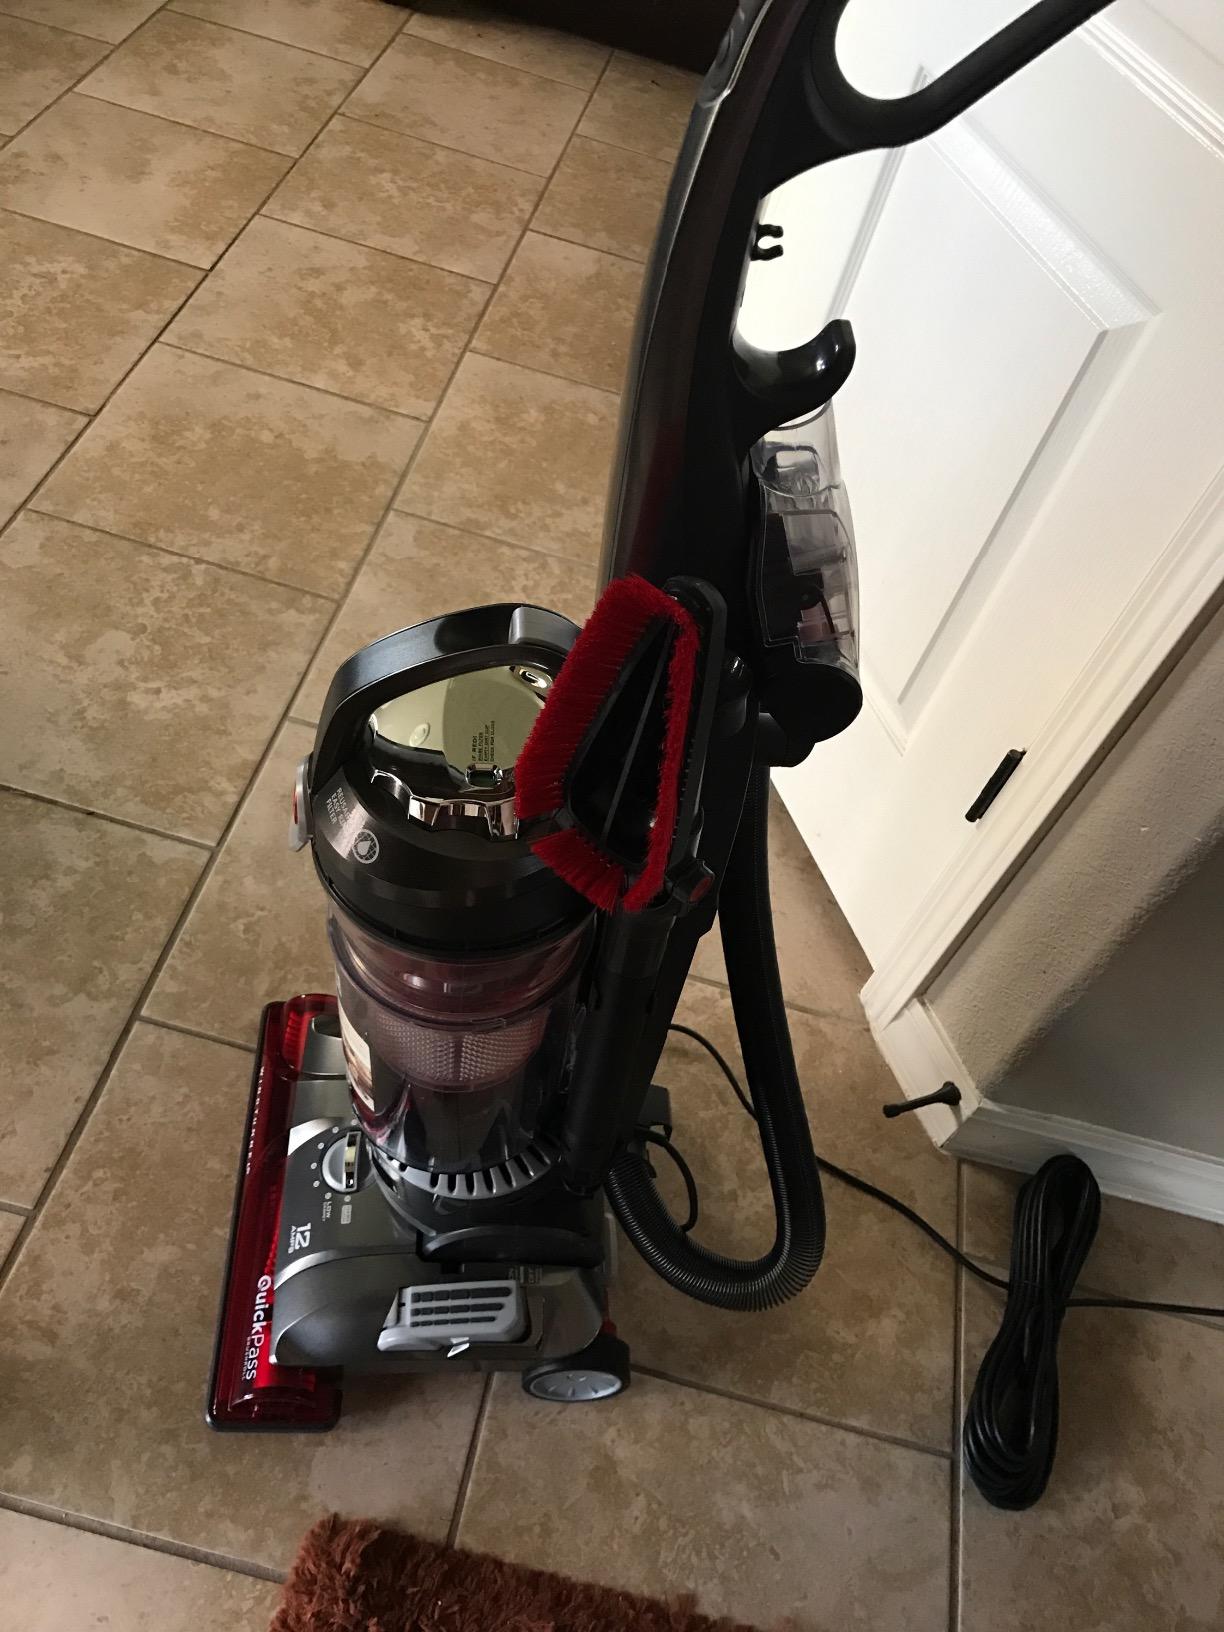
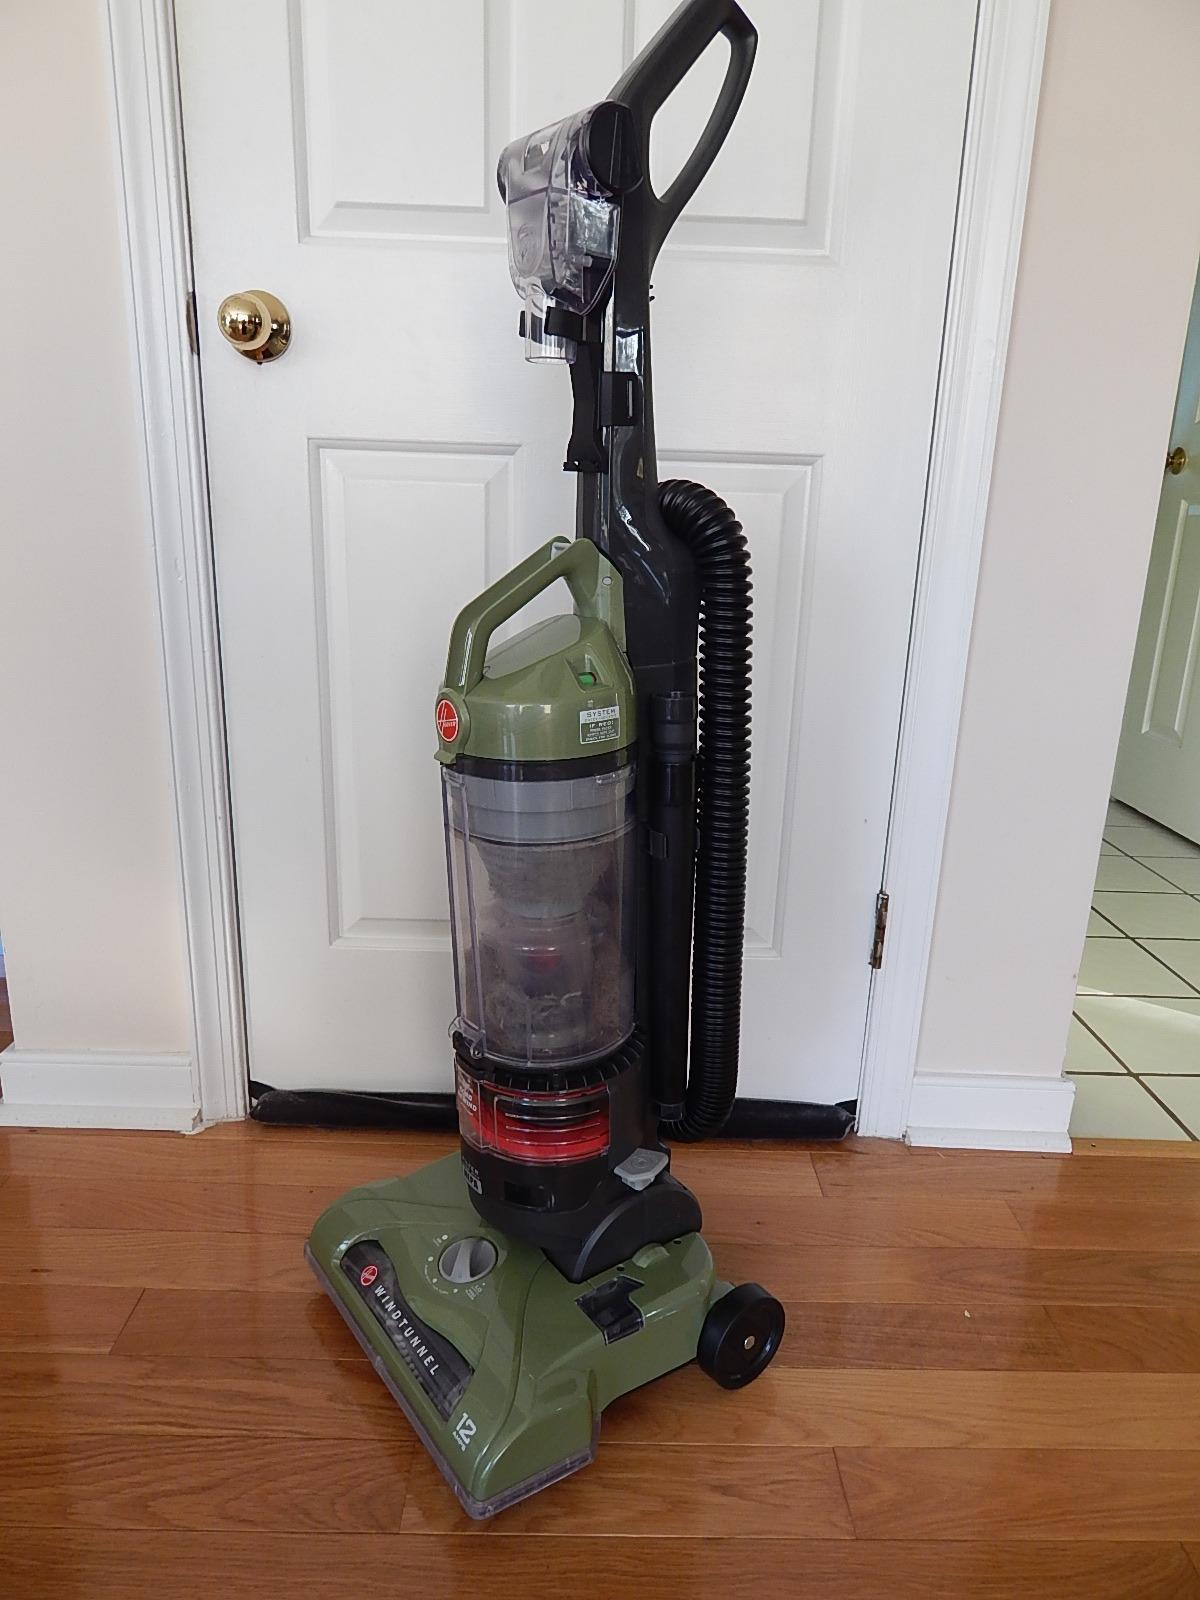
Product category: items_vacuum
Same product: no